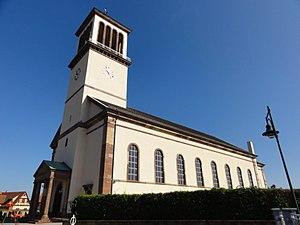
Alsace, Bas-Rhin, La Wantzenau, Église Saint-Wendelin (XIXe-XXe). This building is indexed in the Base Mérimée, a database of architectural heritage maintained by the French Ministry of Culture,